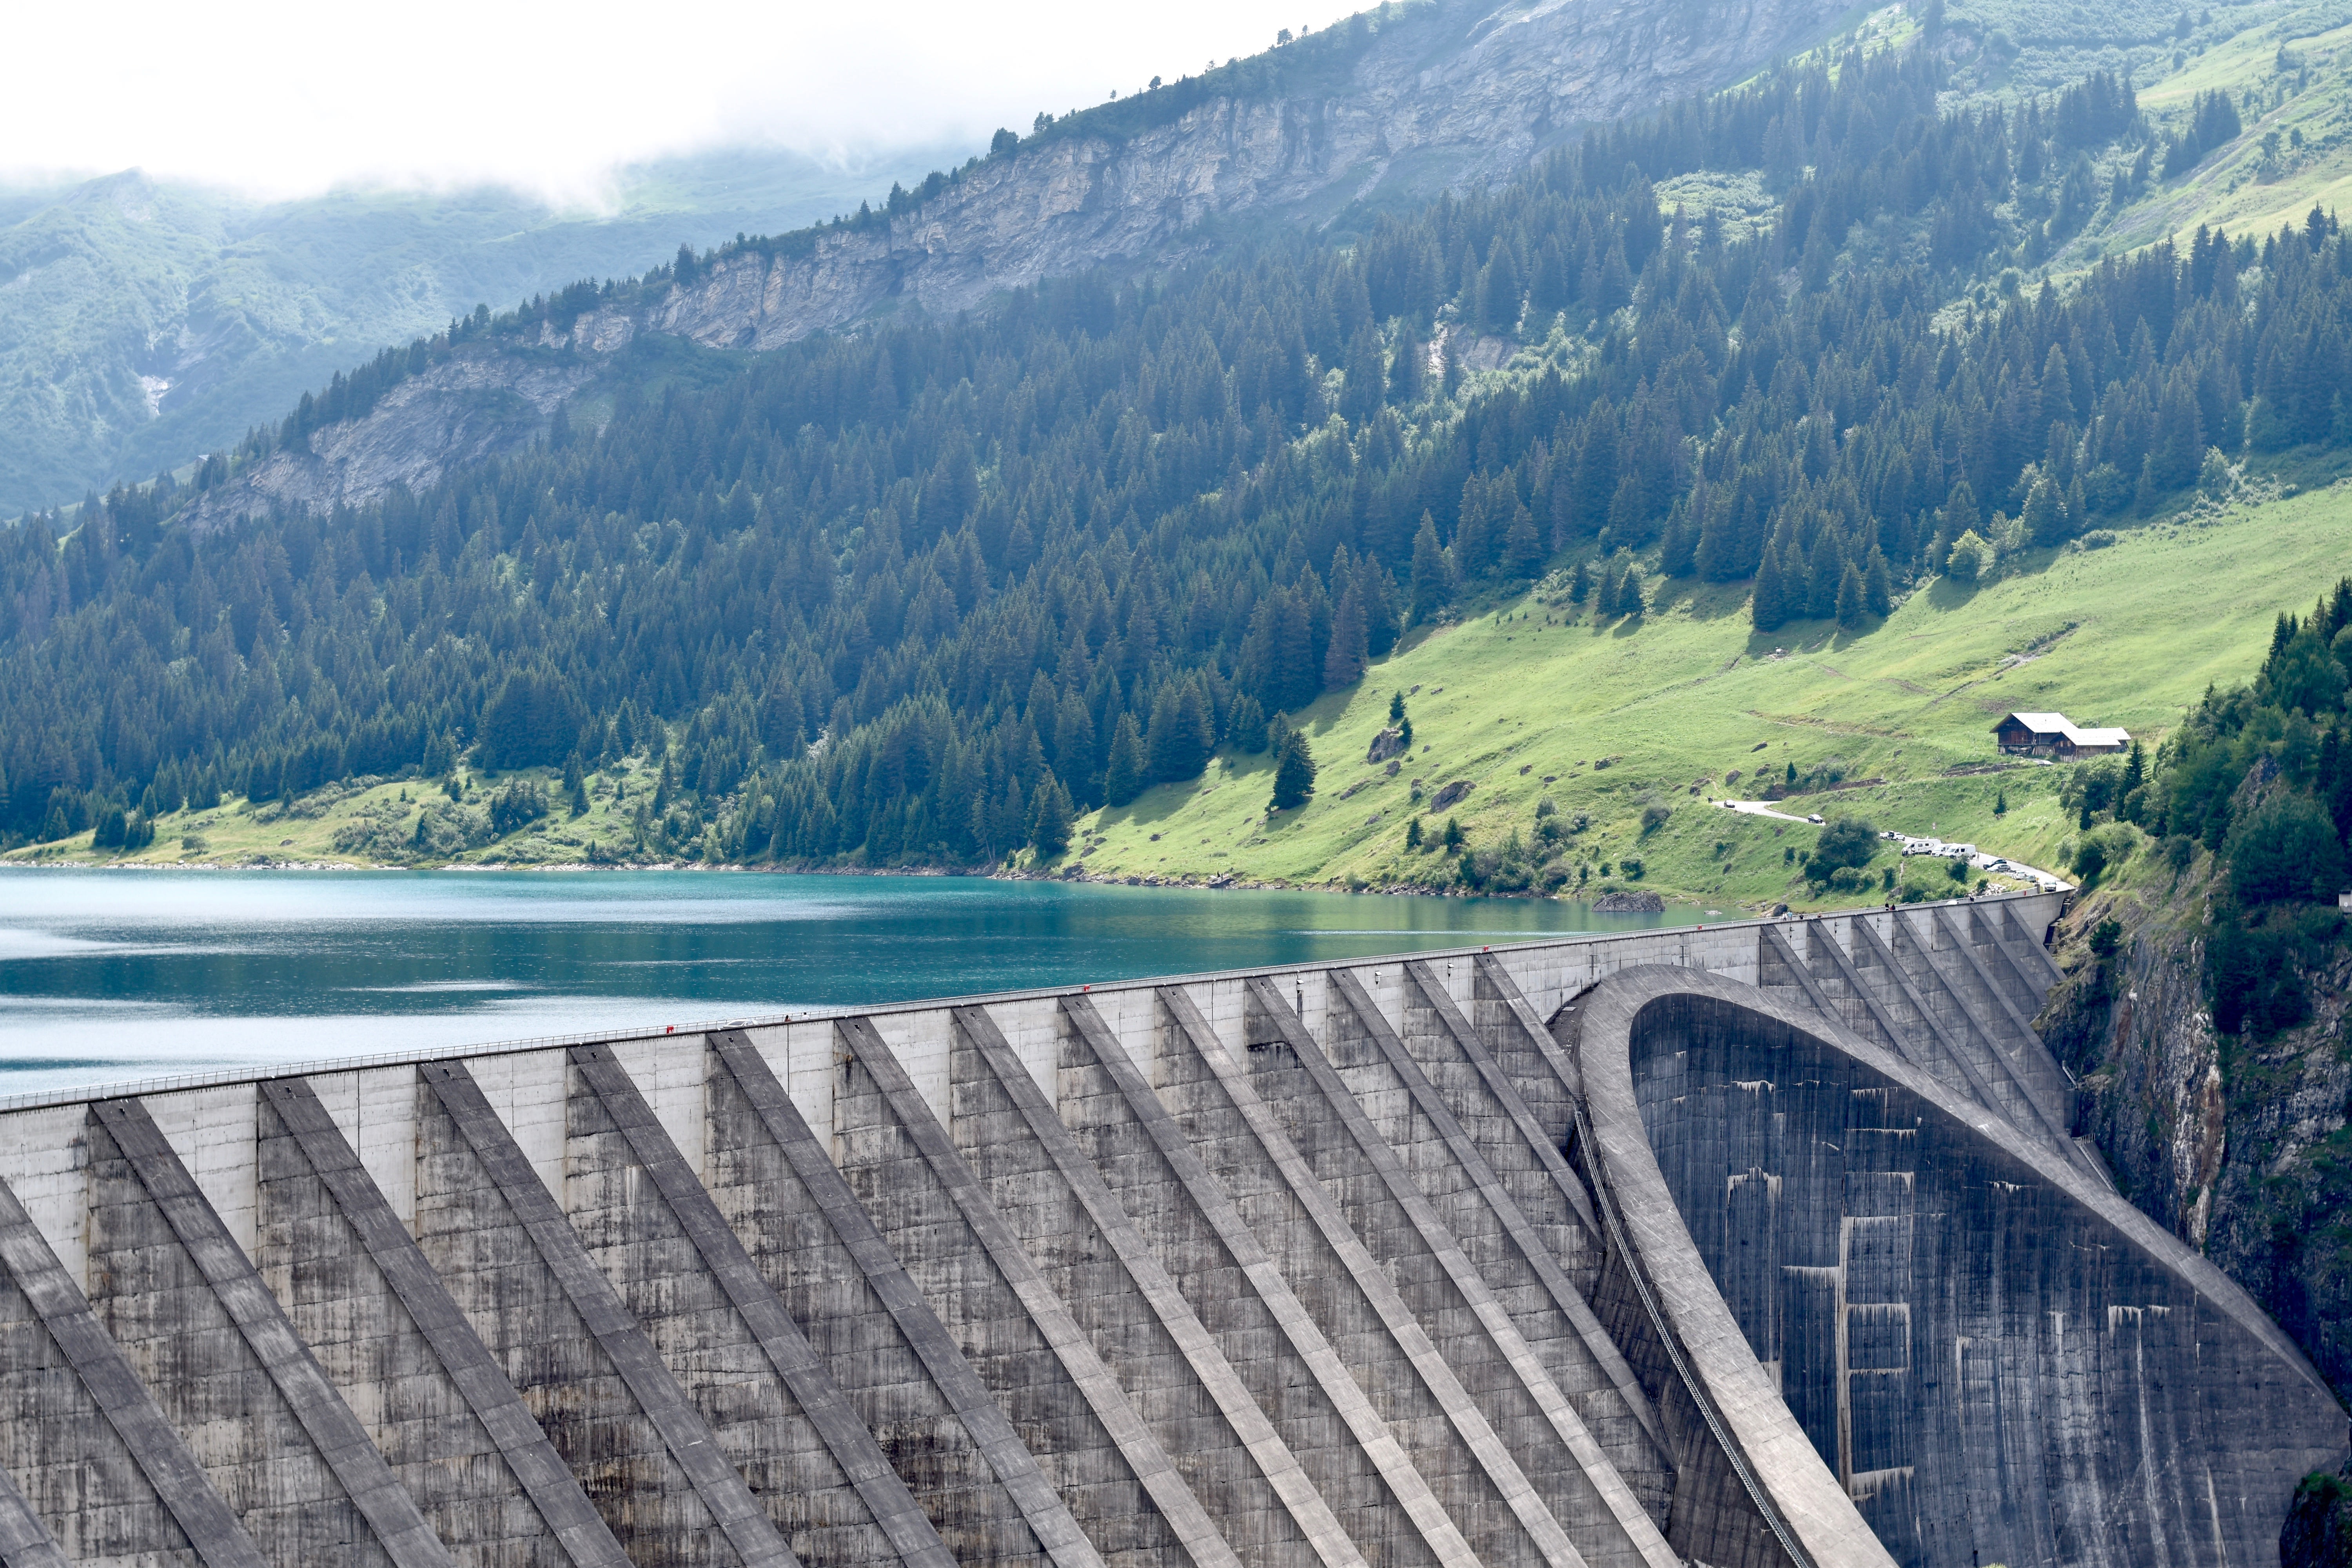
landscape, water, mountain, architecture, lake, wall, valley, mountain range, fjord, dam, reservoir, highland, concrete, trees, alps, infrastructure, pine trees, mountain pass, fir trees, mountainous landforms